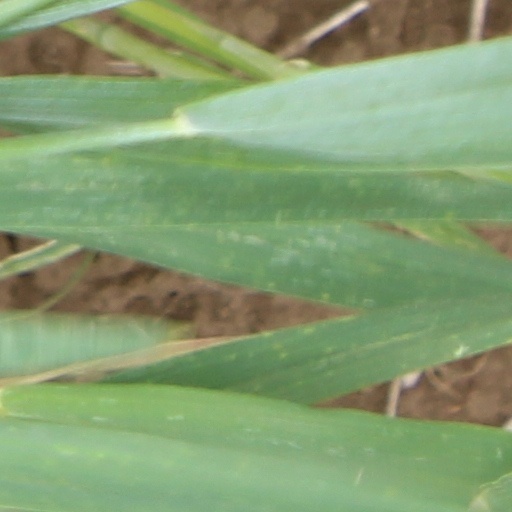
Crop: wheat